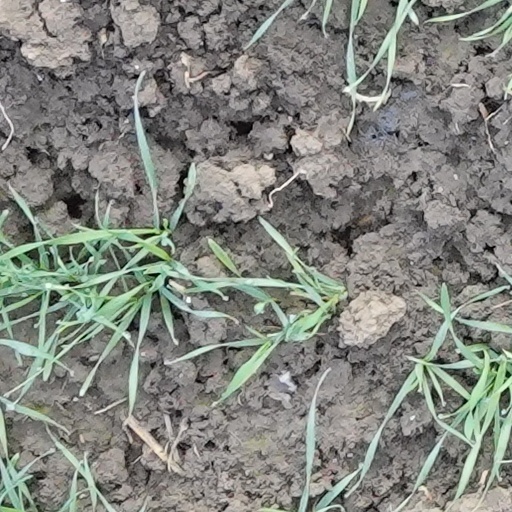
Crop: wheat